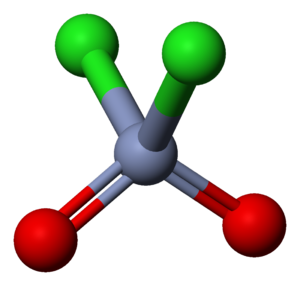
Le chlorure de chromyle est un composé inorganique de la famille des oxychlorures, de formule CrO₂Cl₂. Il se présente sous la forme d'un liquide rouge sang foncé, opaque dans les conditions normales de température et de pression. Il fume également en présence d'humidité.